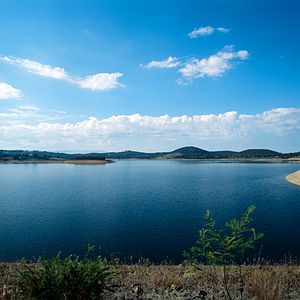
Melbourne / Infrastruktur / Vand, gas og el
Sugarloaf Reservoir ved Christmas Hills ligger i metropolområdet og er et af de reservoirer, der ligger tættest på Melbourne.
Melbourne er Australiens næststørste by og hovedstad i delstaten Victoria.